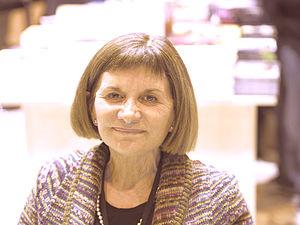
L'écrivaine espagnole Alicia Giménez-Bartlett au Salon du livre de Paris le 24 mars 2013.
Alicia Giménez Bartlett, née le 10 juin 1951 à Almansa, dans la province d'Albacete, est une romancière espagnole, notamment autrice de roman policier.
Le prix Nadal est le plus ancien prix littéraire délivré en Espagne. Il existe depuis 1944 et est remis chaque année le 6 janvier par les éditions Destino à l'auteur du meilleur roman écrit en espagnol.